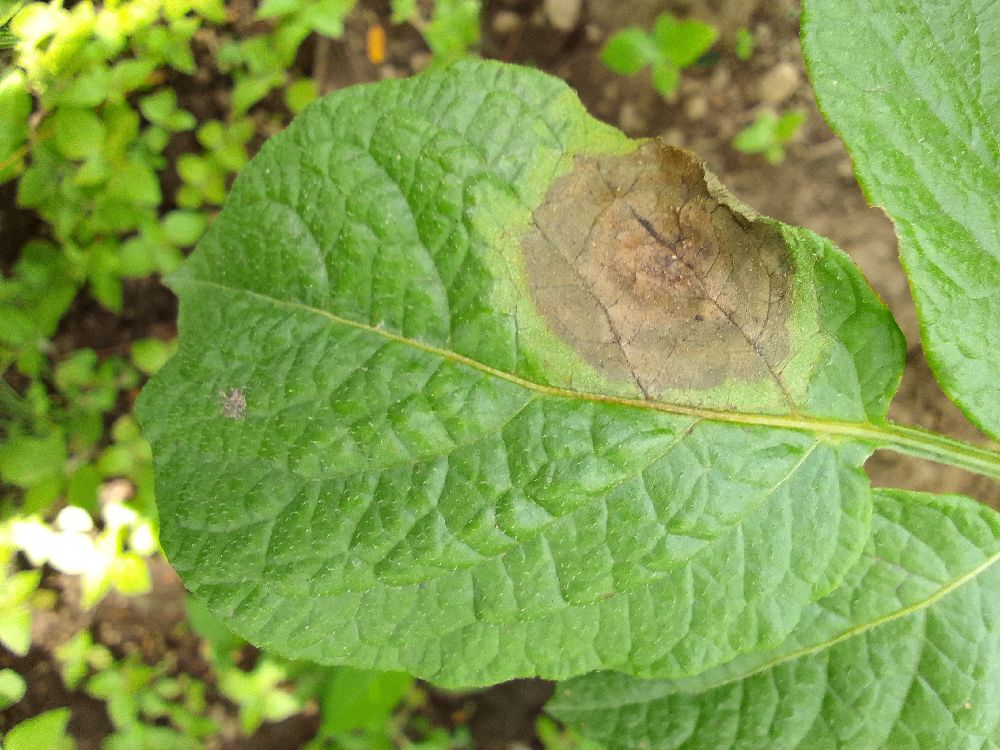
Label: Late blight